Gulnaz Khatuntseva

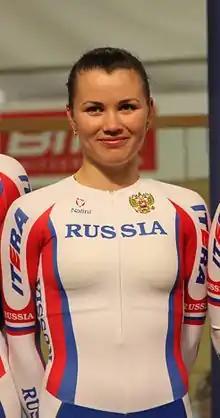
Khatuntseva at the 2015 UEC European Track Championships

Gulnaz Eduardovna Khatuntseva (née Badykova; born 21 April 1994) is a Russian professional racing cyclist of Tatar descent, who currently rides for UCI Women's Continental Team . She rode at the 2015 UCI Track Cycling World Championships.